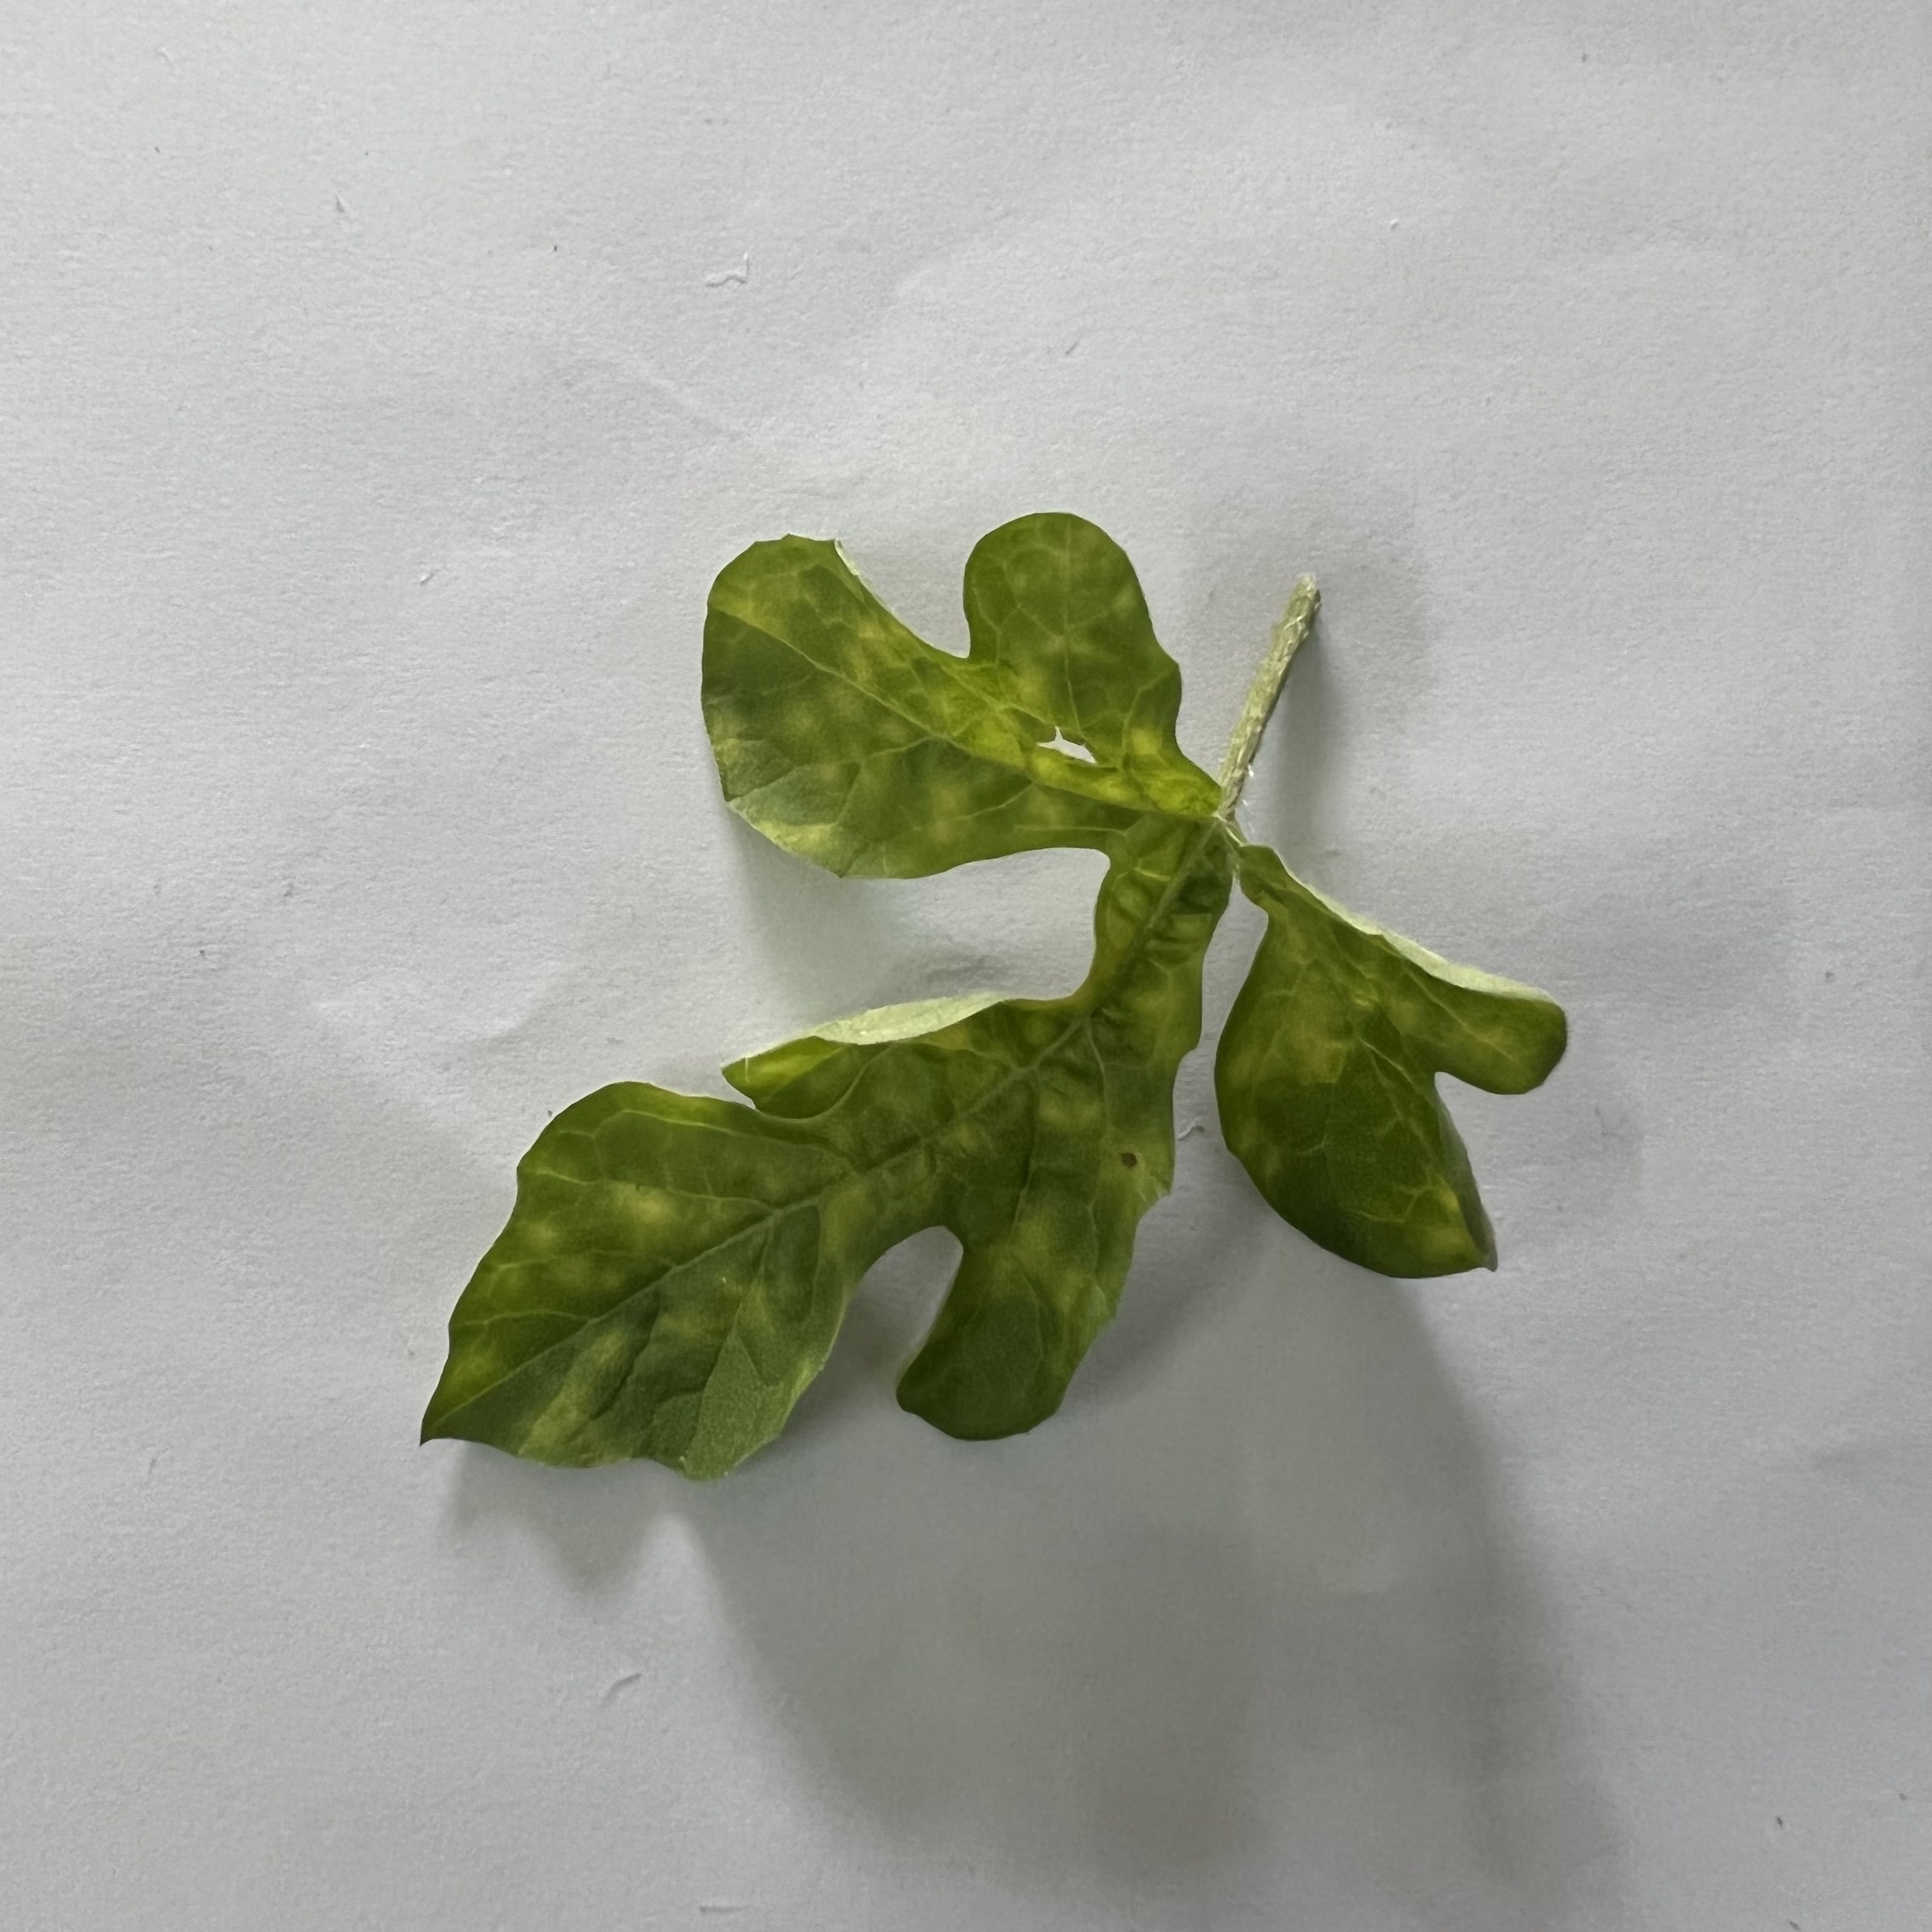
Label: Mosaic_Virus